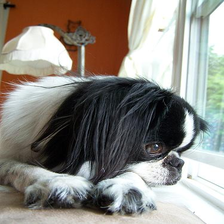
Species: dog
Breed: japanese chin